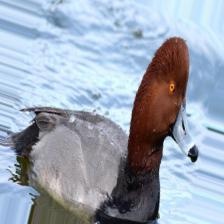
Species: RED HEADED DUCK
Scientific name: AYTHYA AMERICANA
ImageNet parent category: drake